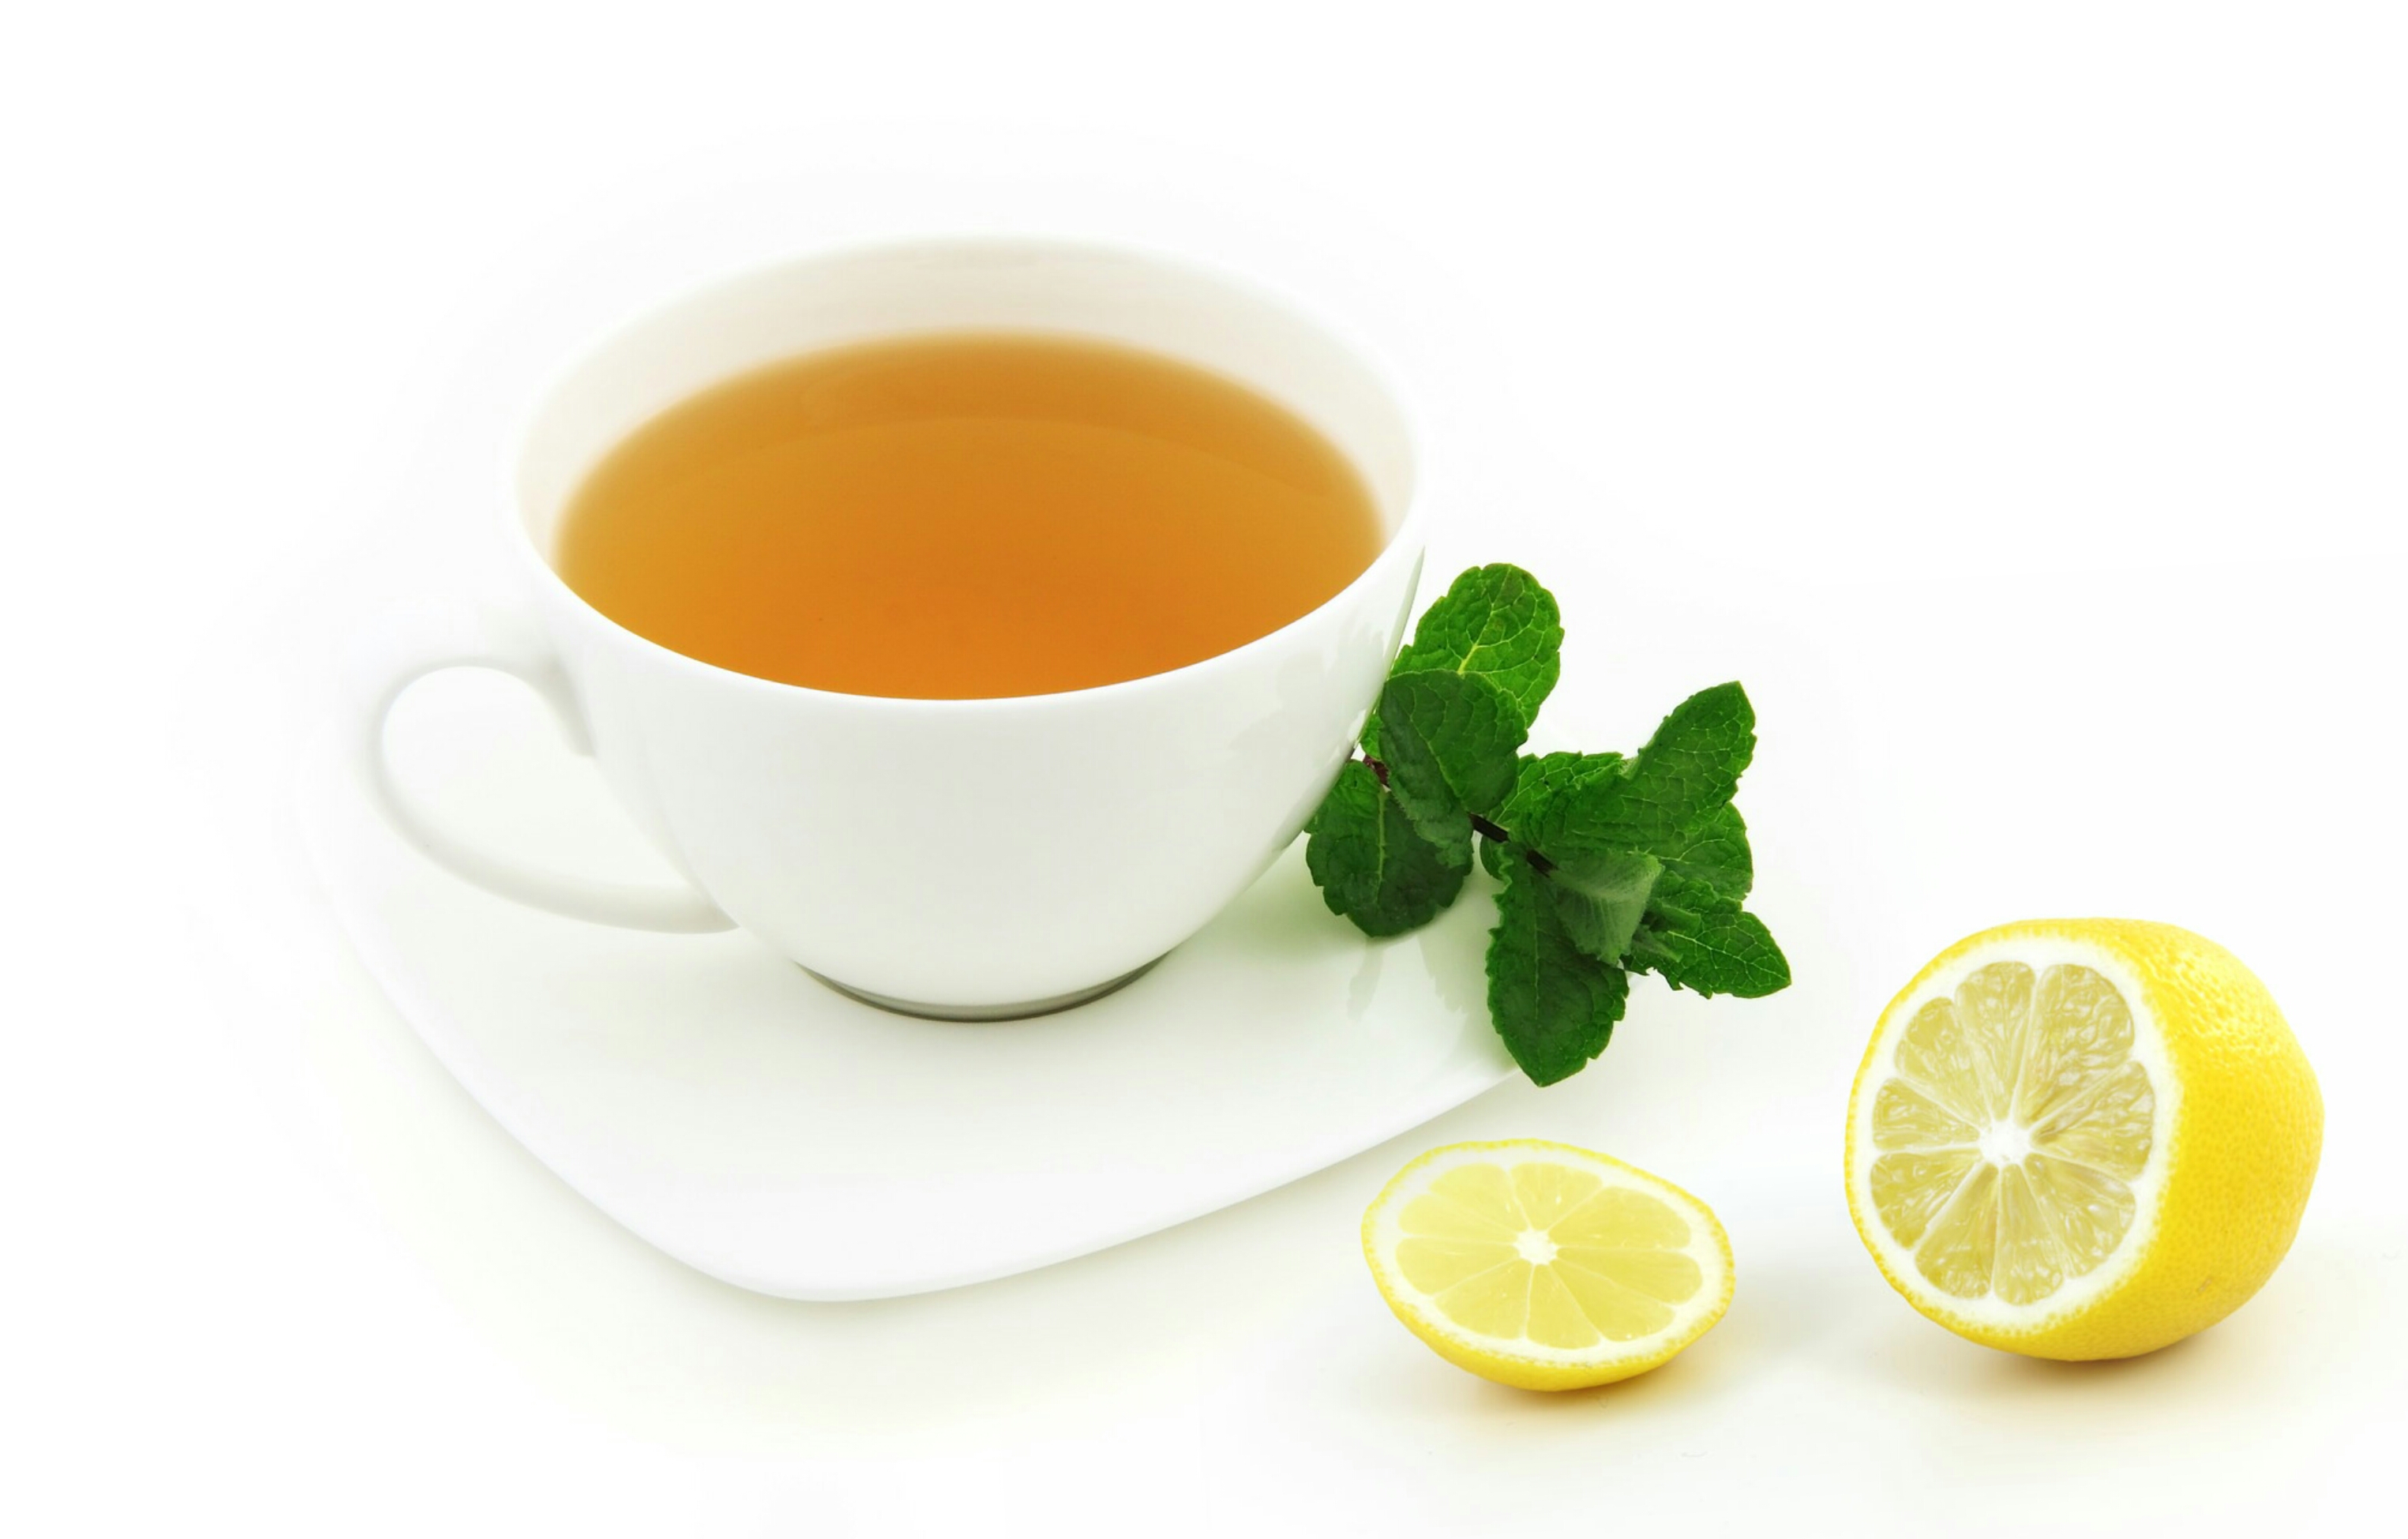
lemon, tea, antioxidant, aroma, aromatic, beverage, breakfast, closeup, color, concept, cup, drink, flavor, fresh, freshness, health, healthy, herbal, hot, ingredient, liquid, mint, mug, natural, nature, organic, plate, relax, relaxation, sweet, teacup, therapy, mate cocido, citric acid, earl grey tea, da hong pao, green tea, citrus